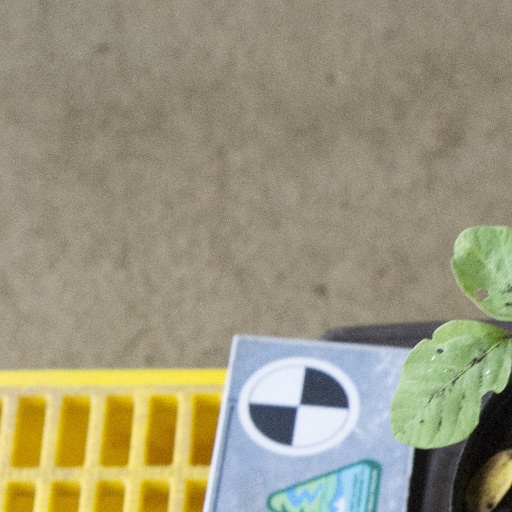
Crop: soybean